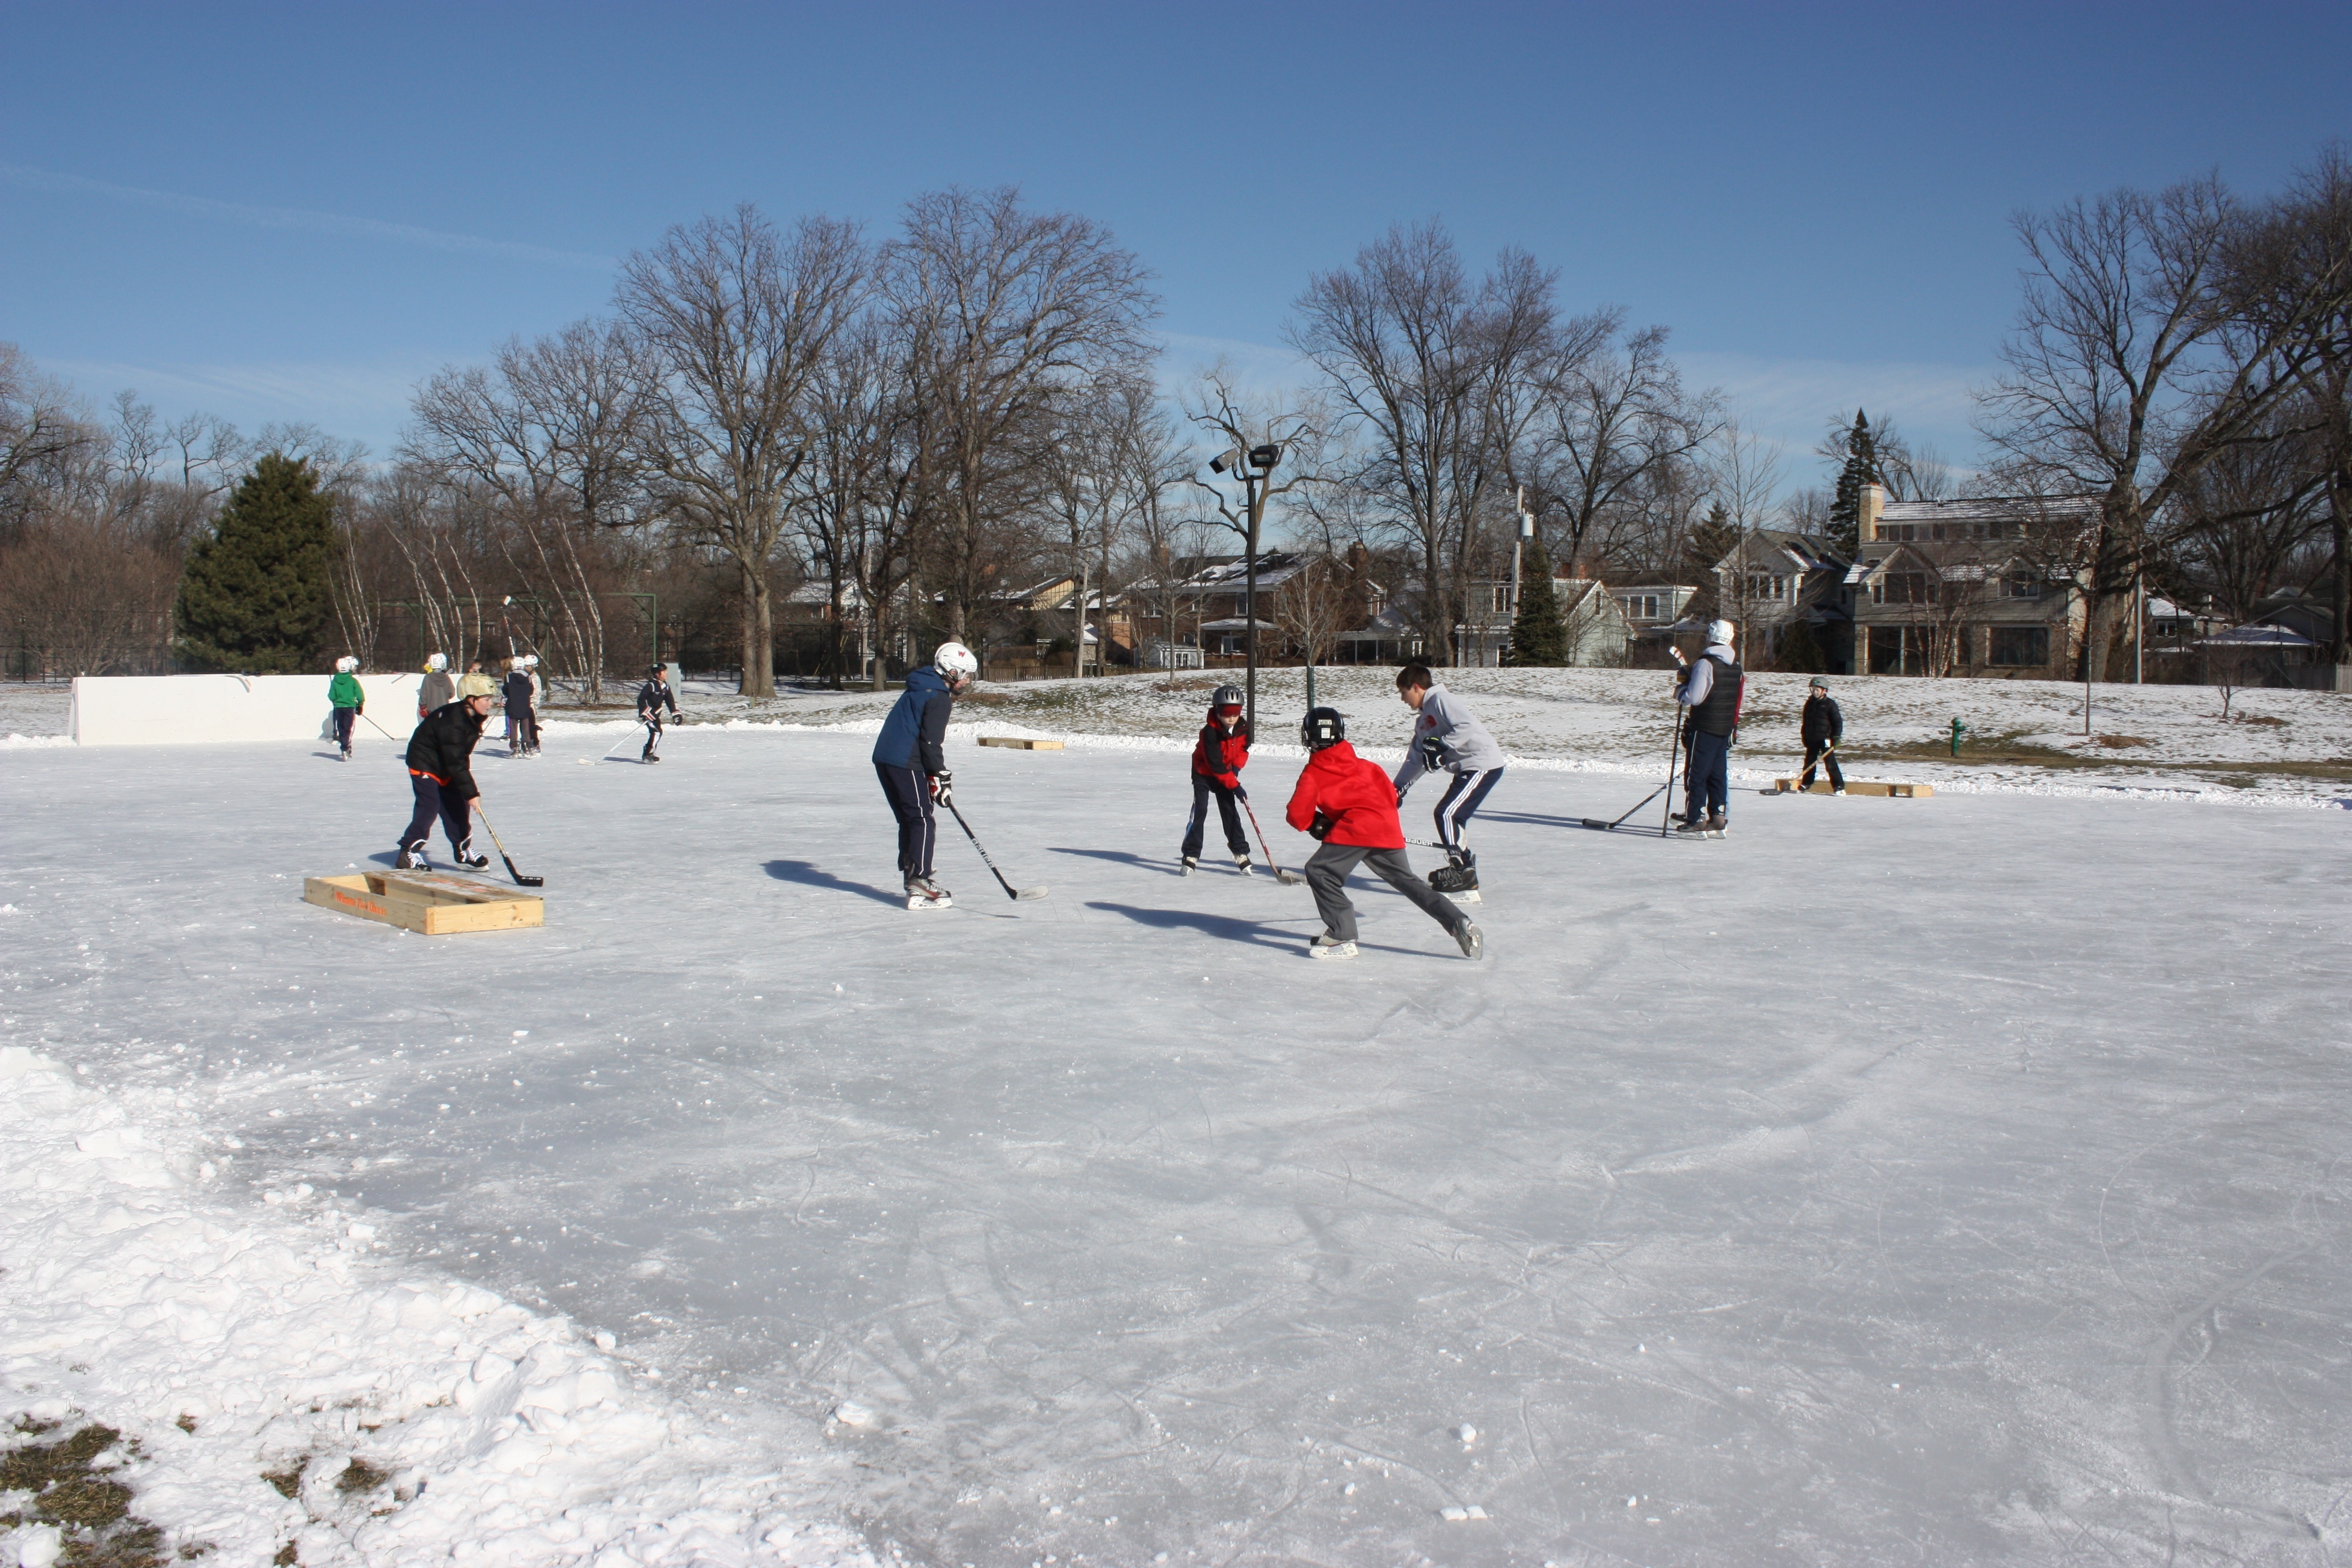
snow, winter, sport, ice, weather, playing, season, hockey, winter sport, children, footwear, ice skating, nordic skiing, pond hockey, outdoor hockey, ice rink